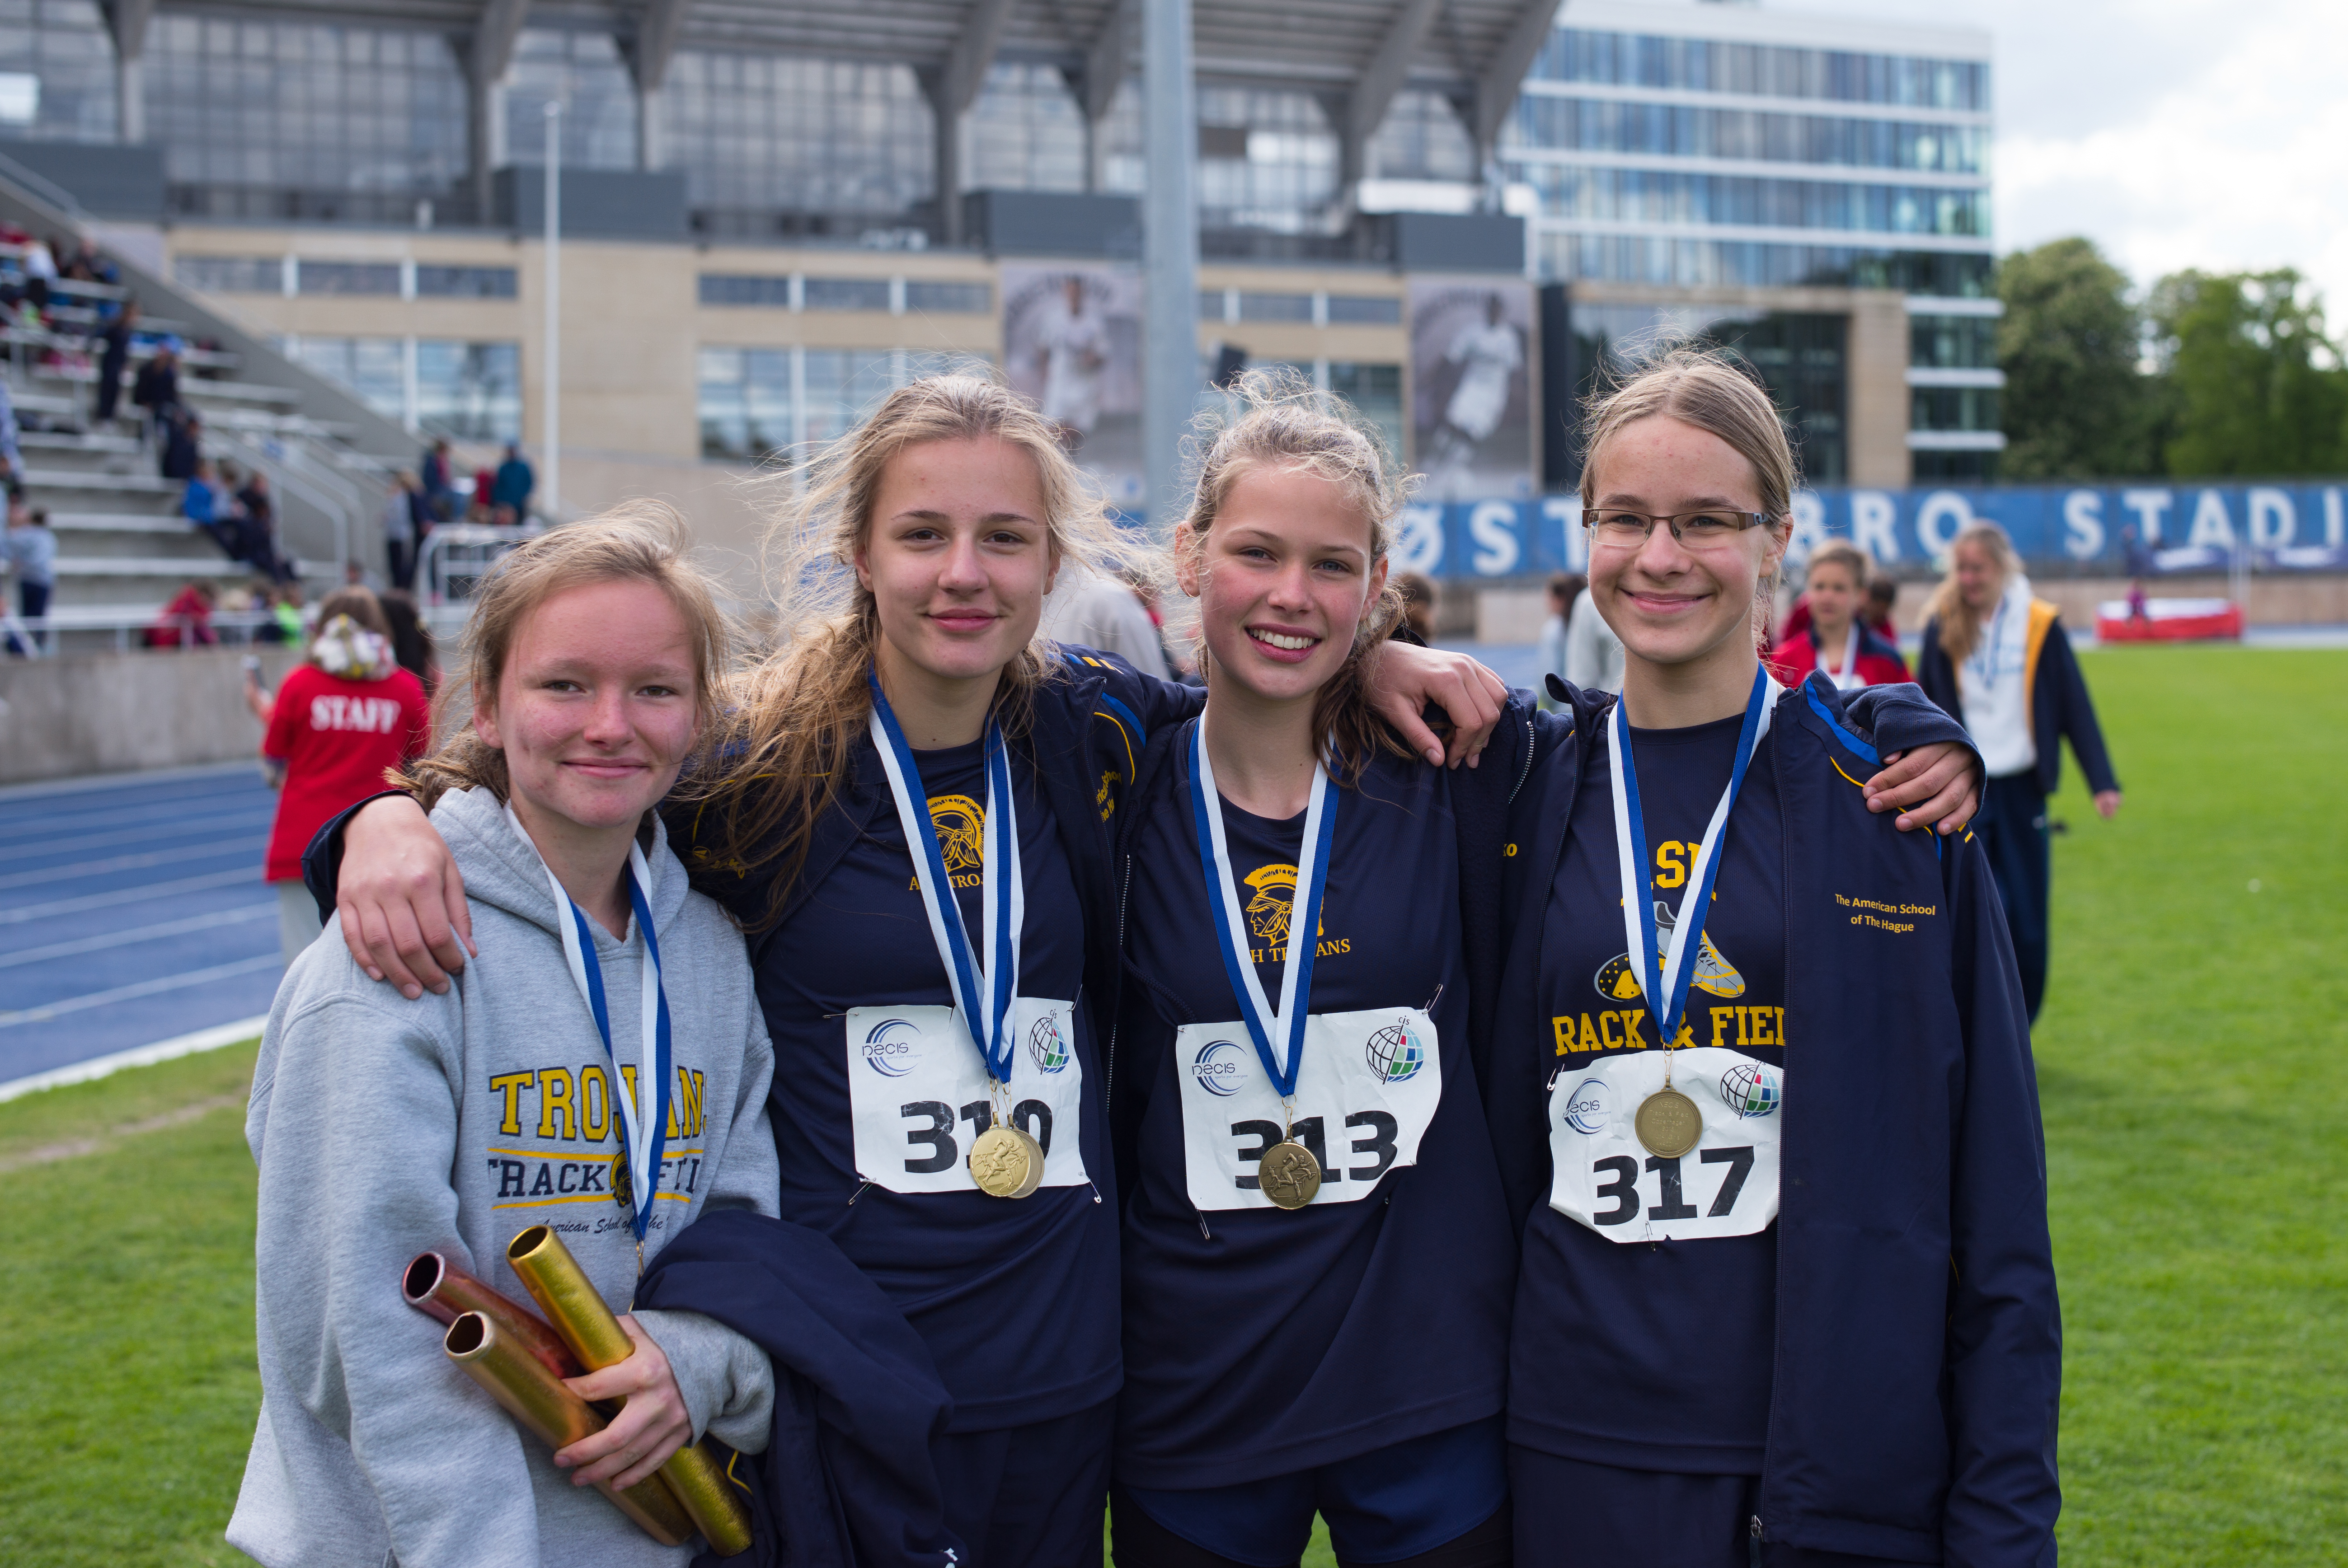
race, team, sports, championship, endurance, athletics, tournament, human action, endurance sports, competition event, duathlon